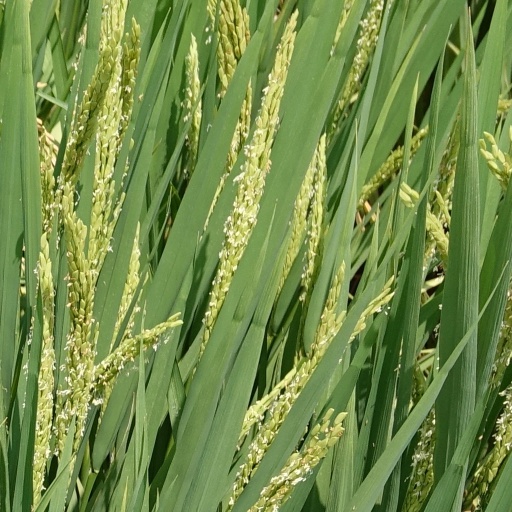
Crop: rice